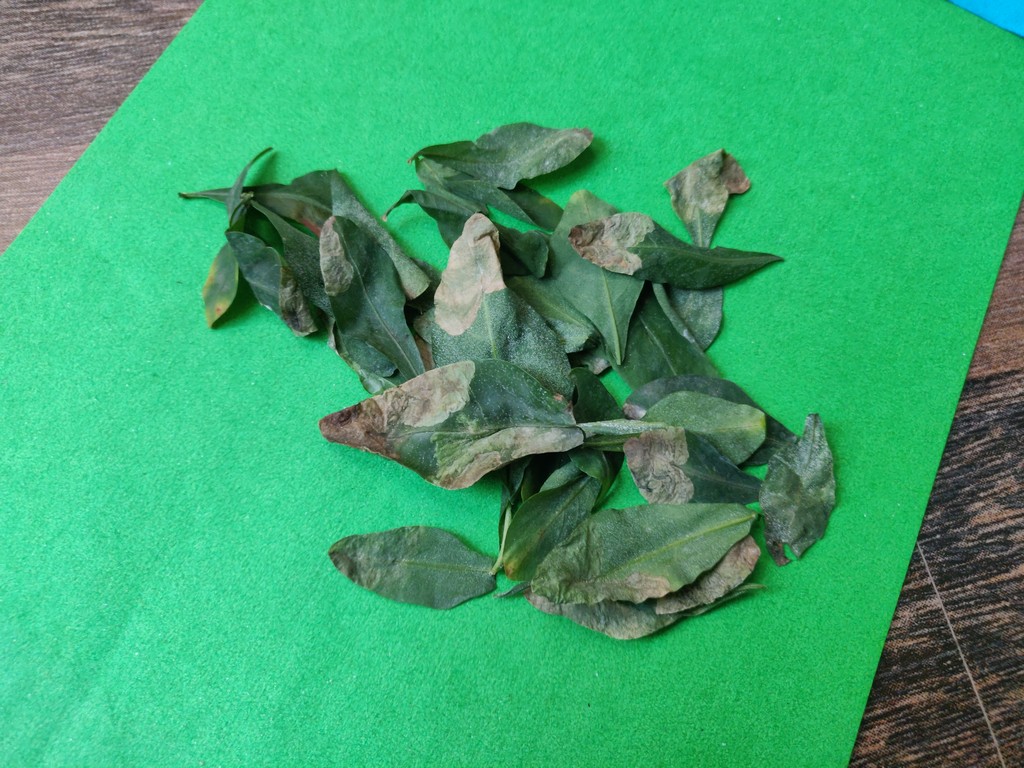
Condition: Unhealthy
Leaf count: multiple
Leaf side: unknown